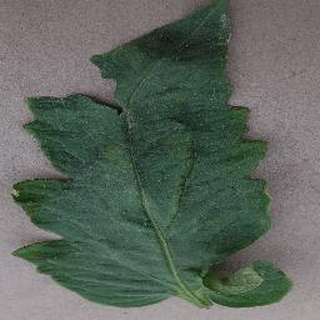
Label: tomato_bacterial_spot